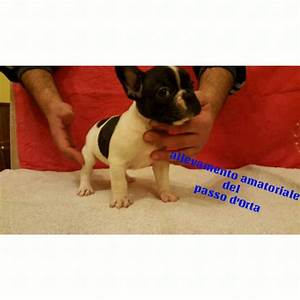
Label: cane